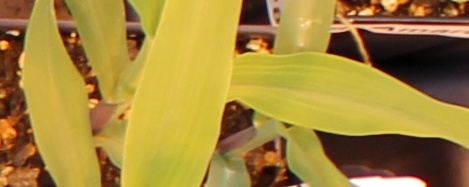
Label: Corn